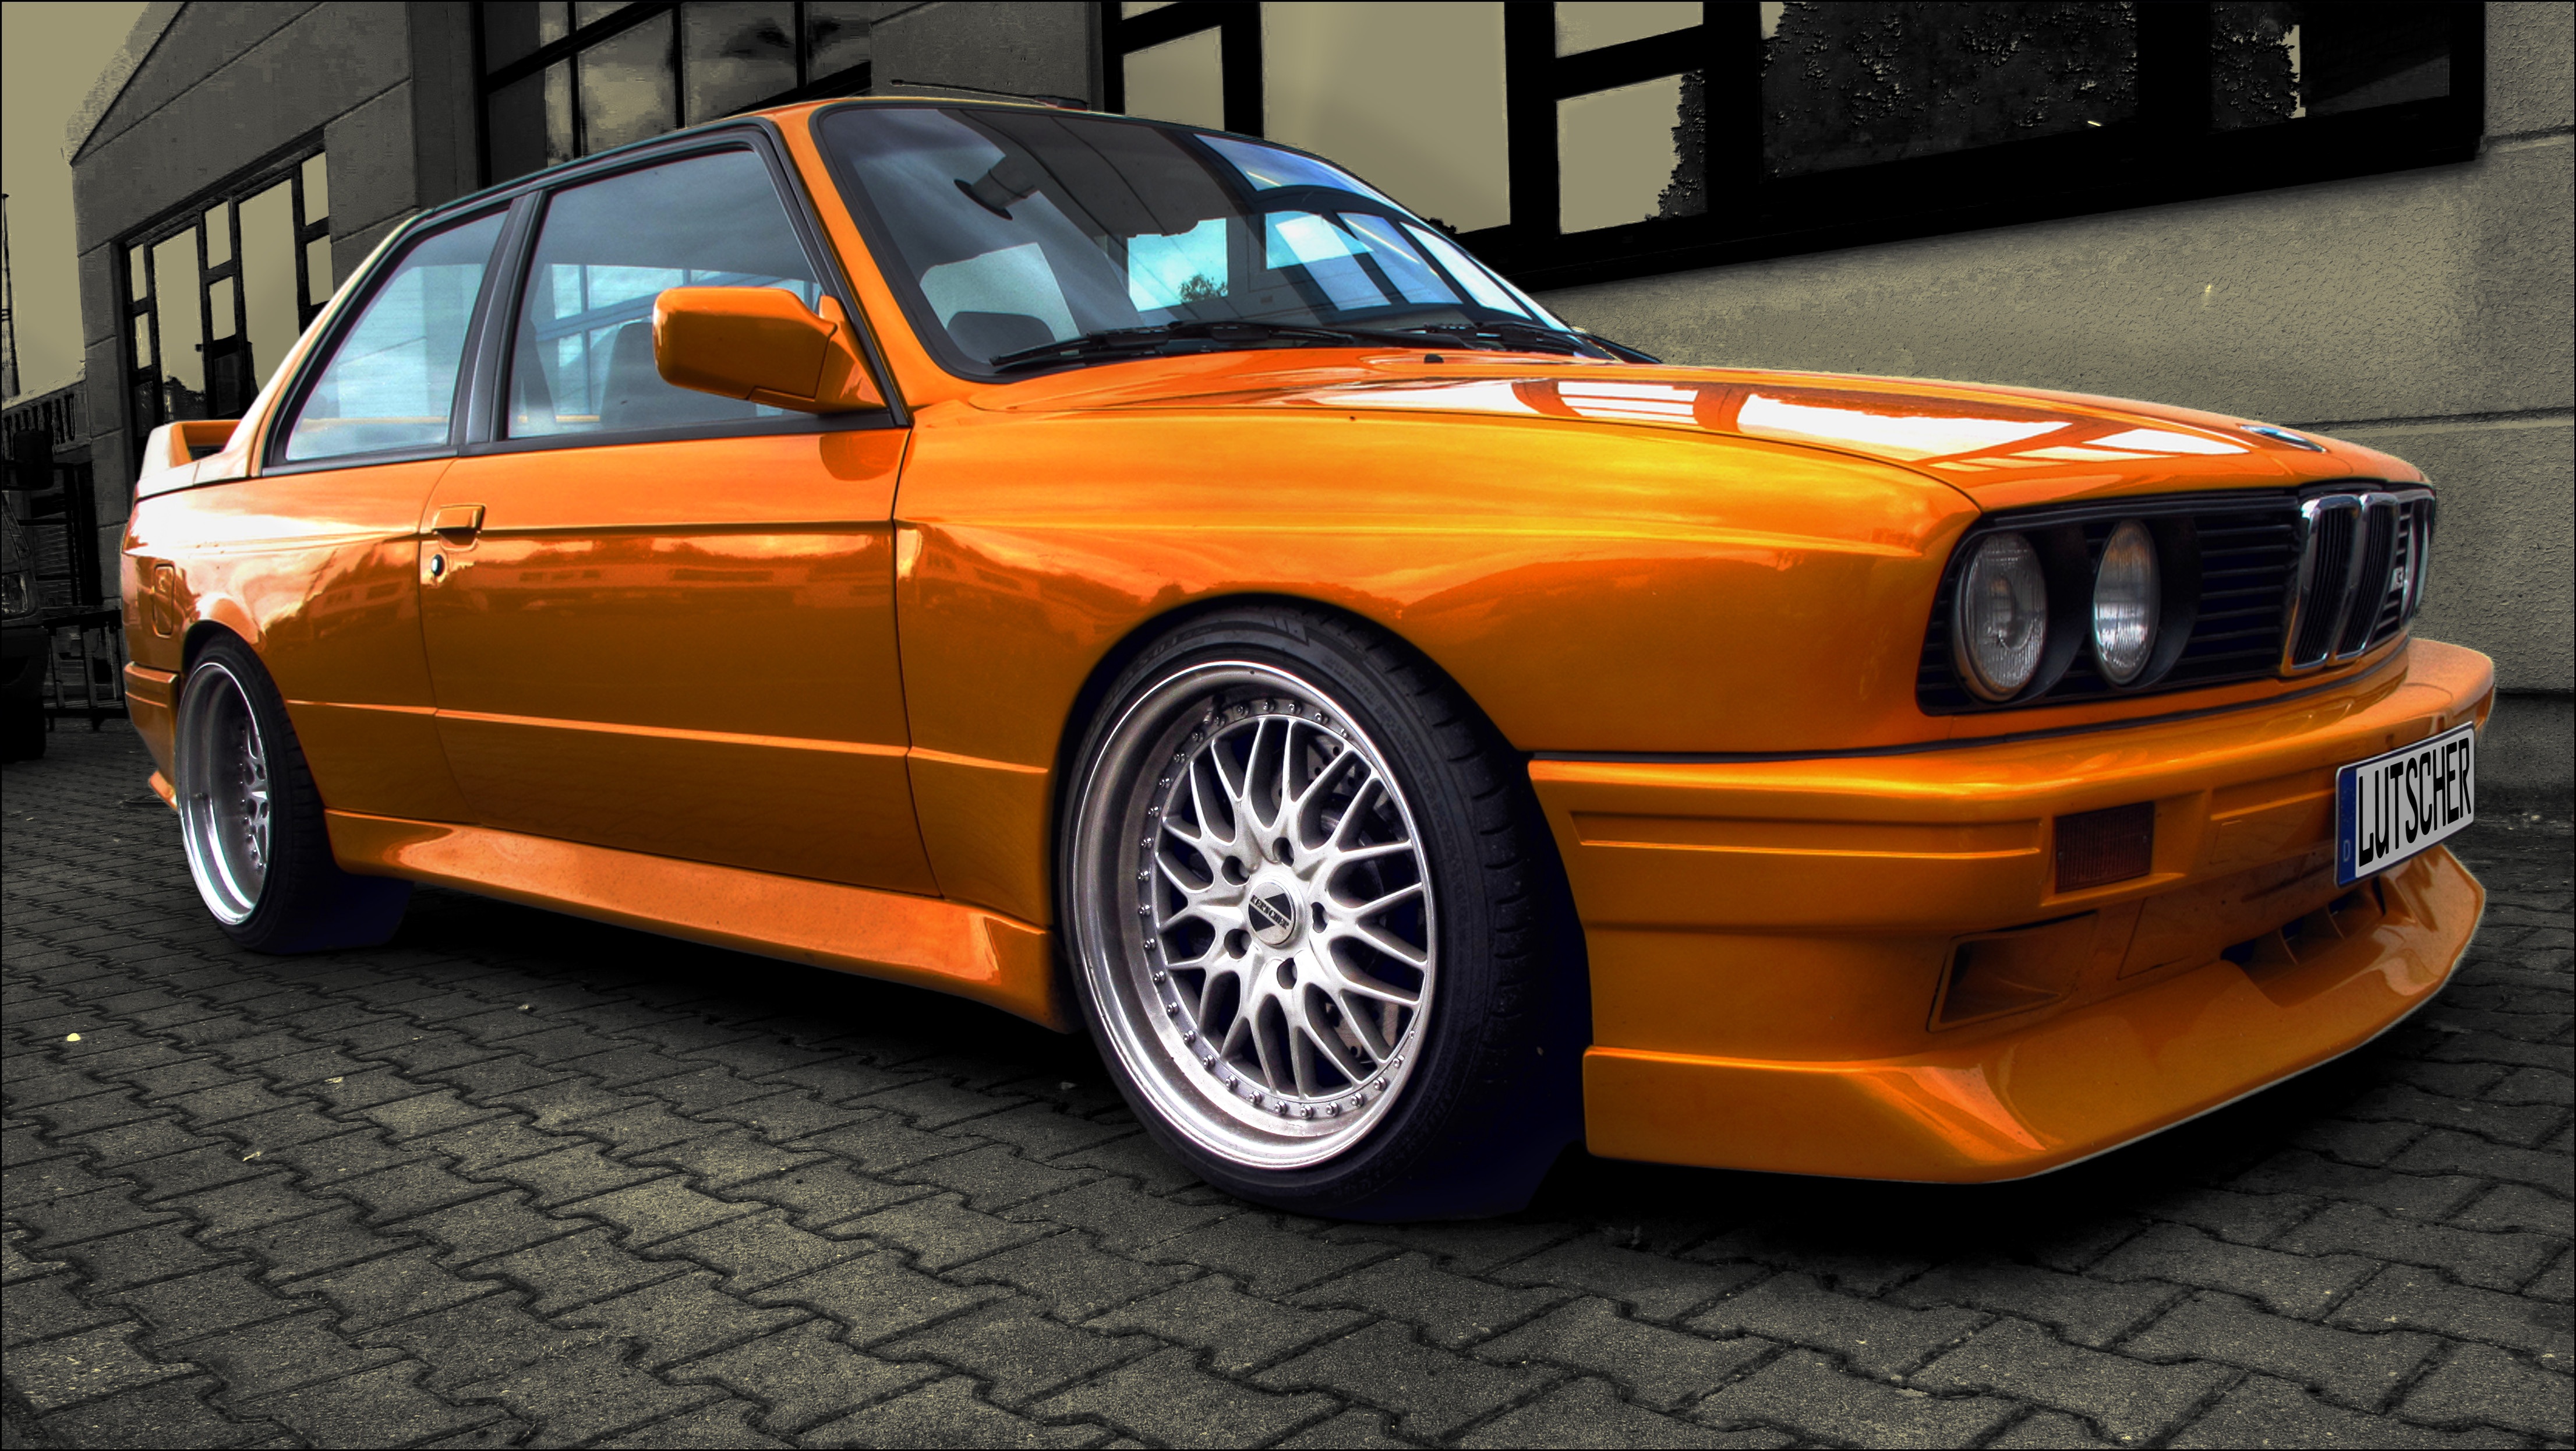
car, wheel, vehicle, auto, automotive, sports car, bumper, race car, hdr, tuning, sedan, bmw, convertible, coupe, model car, land vehicle, automobile make, automotive exterior, automotive design, luxury vehicle, executive car, bmw 3 series e30